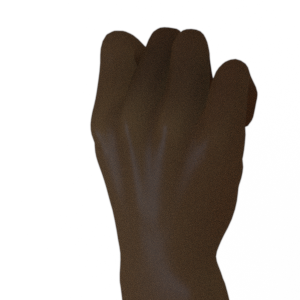
Label: rock